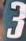
Number: 3